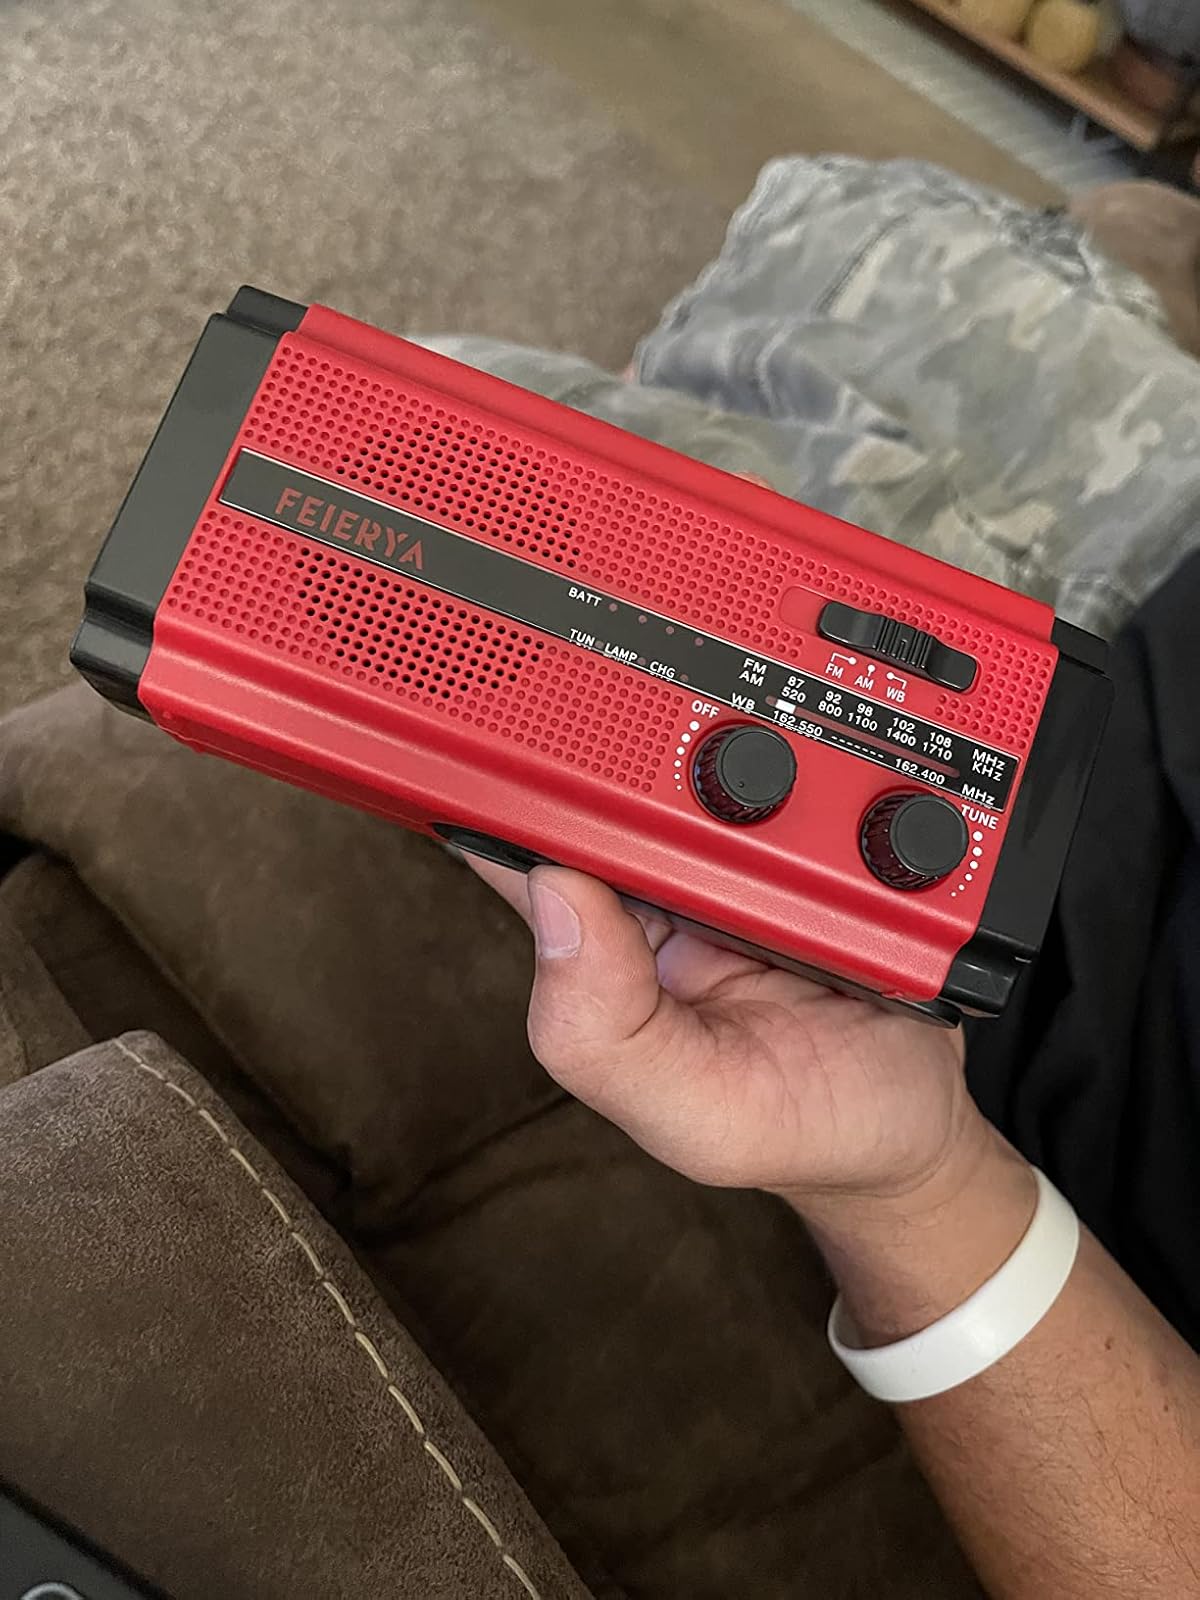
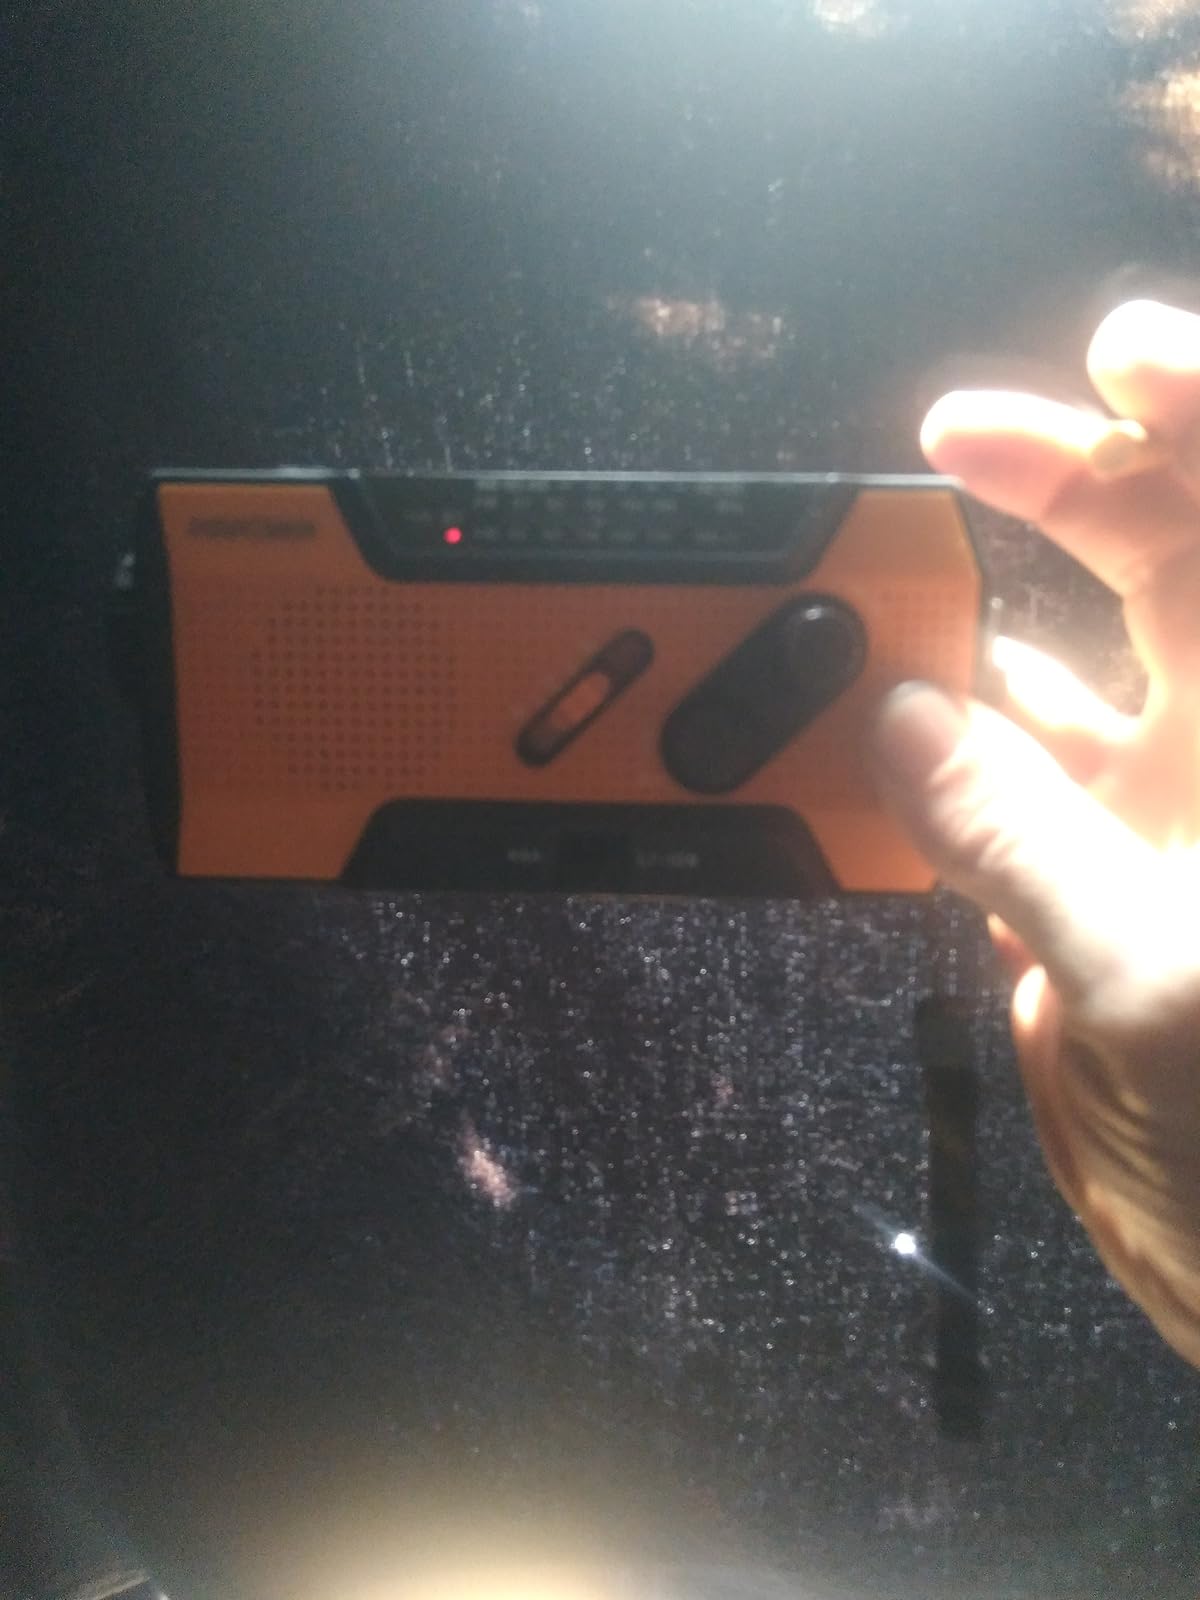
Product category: radio
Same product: no